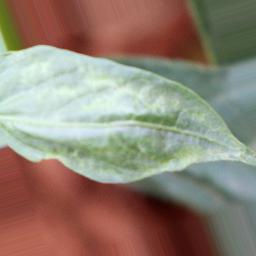
Label: healthy